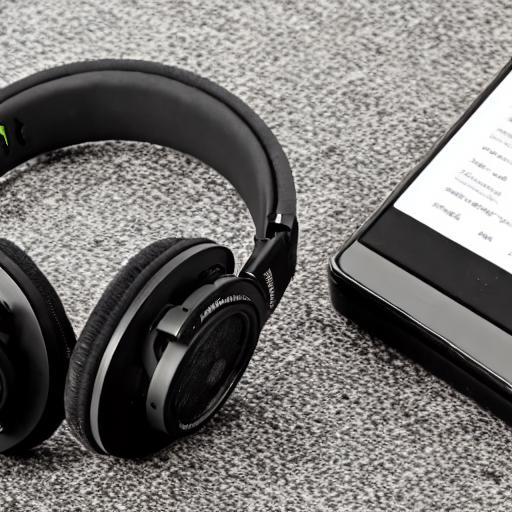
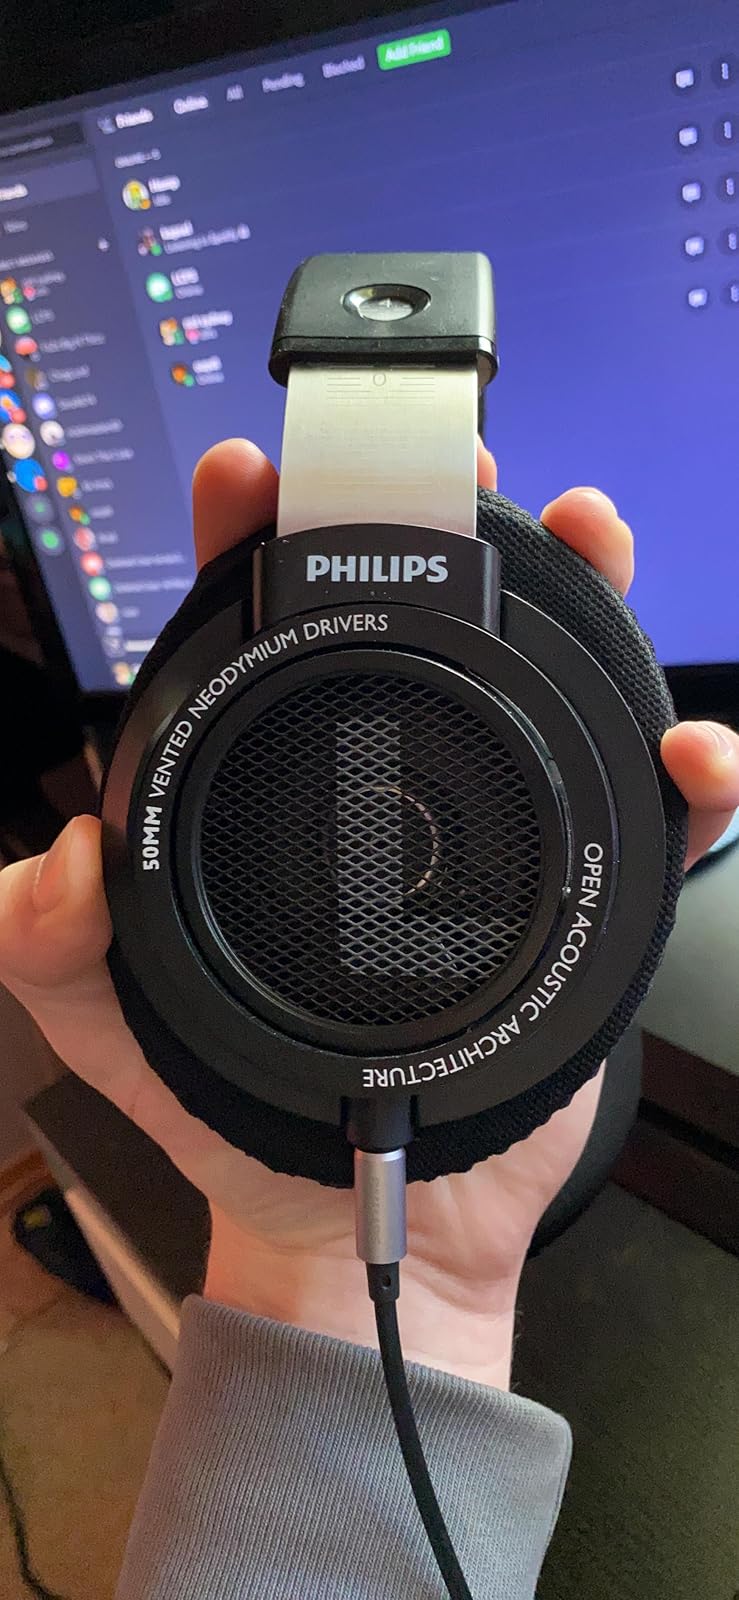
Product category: headphones
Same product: no